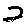
Label: 2